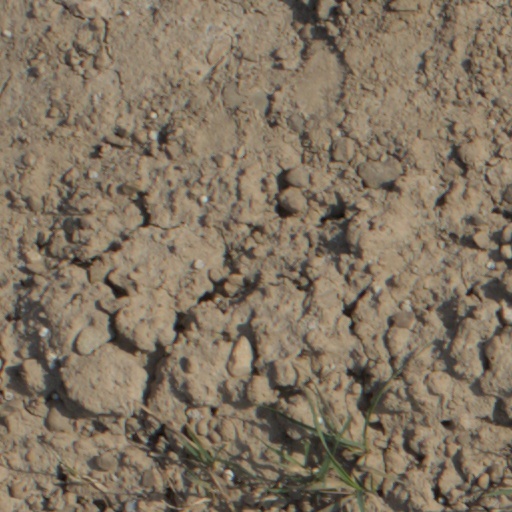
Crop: wheat